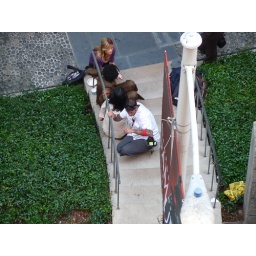
Trauma (the new NBC TV show) is filming in San Francisco at Bush and Sansome street